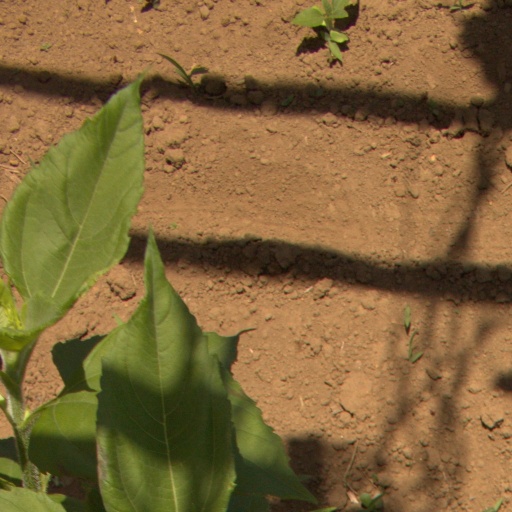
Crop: Jerusalem artichoke